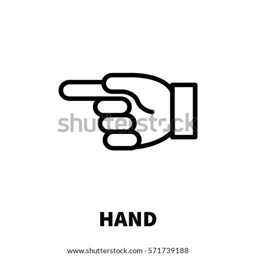
hand icon or logo in modern line style .